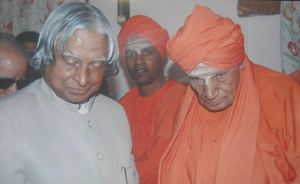
Shivakumara Swami, né le 1ᵉʳ avril 1907 à Karnataka et mort le 21 janvier 2019 à Tumkur, est une personnalité de l'aide humanitaire indienne.